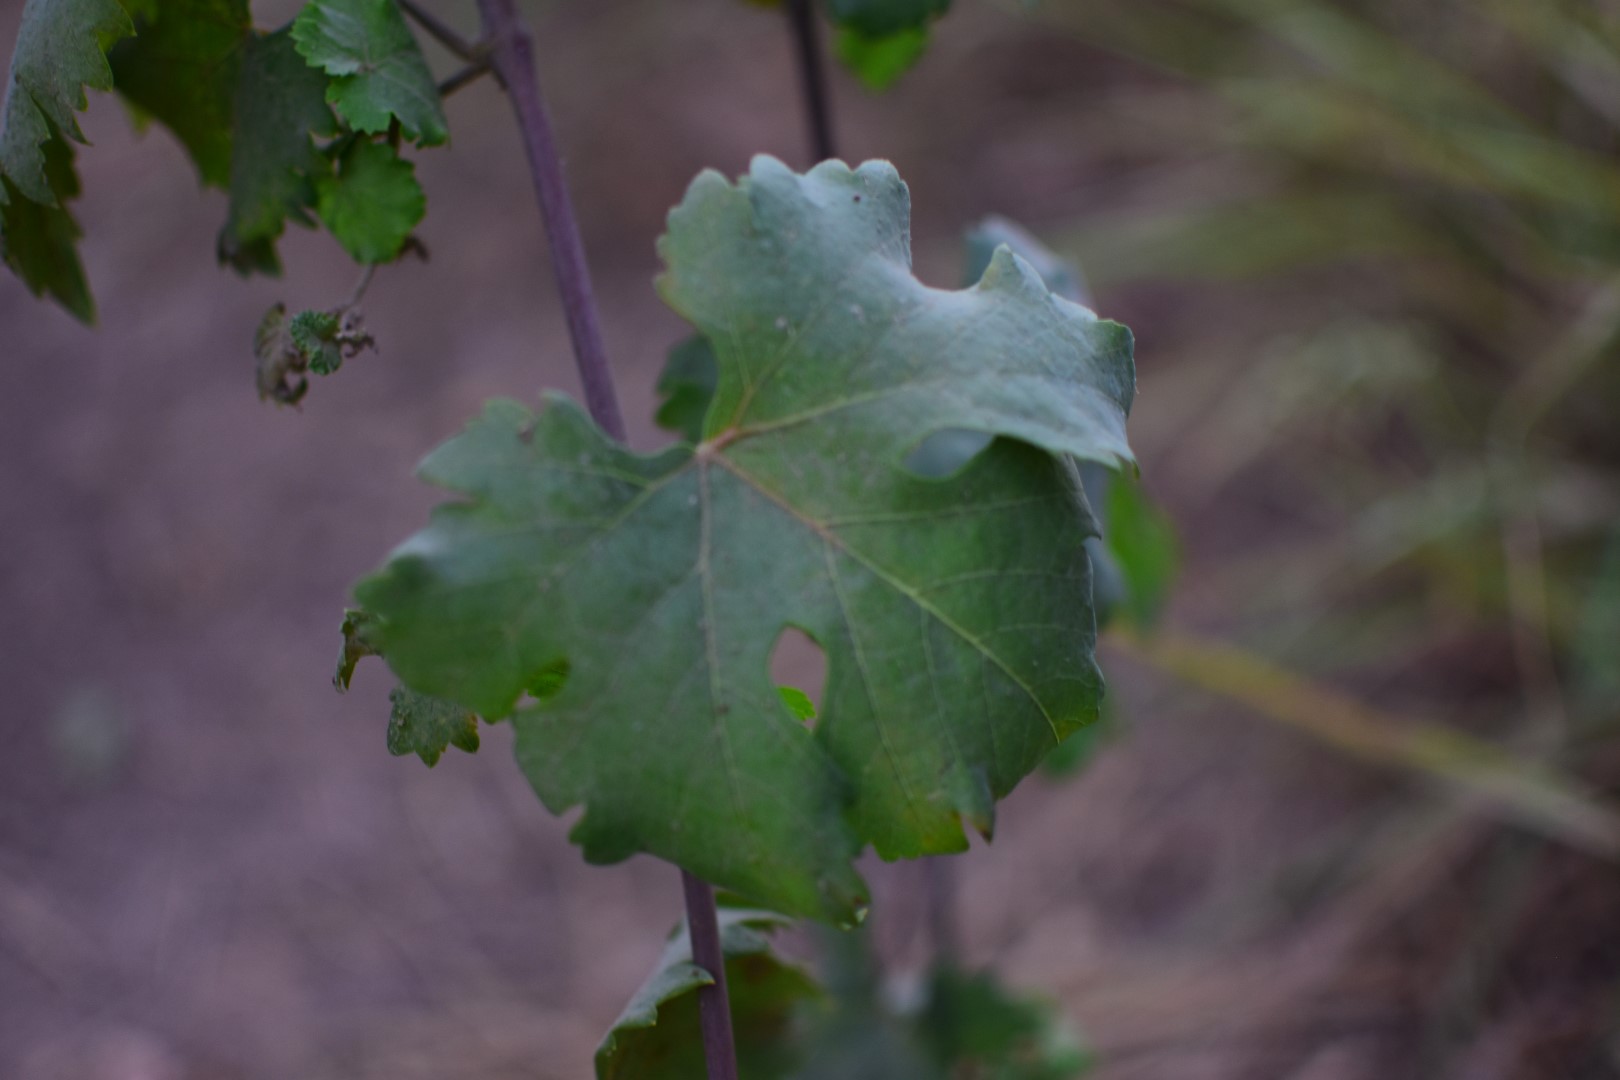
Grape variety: Aswud Balad